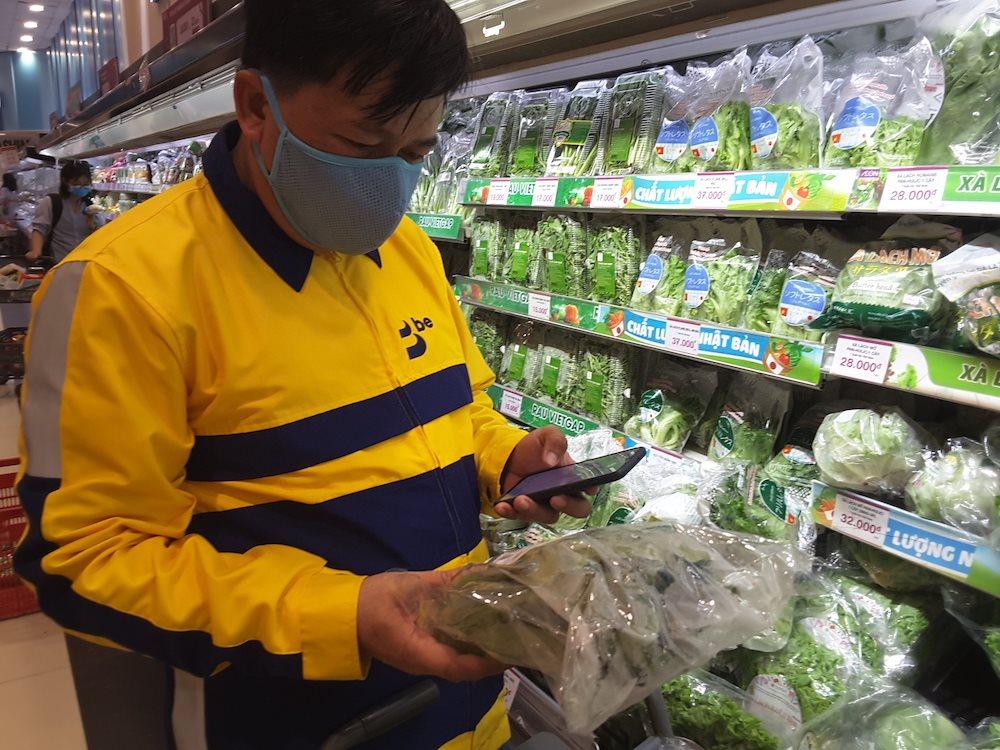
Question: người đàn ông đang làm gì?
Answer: mua rau tại siêu thị